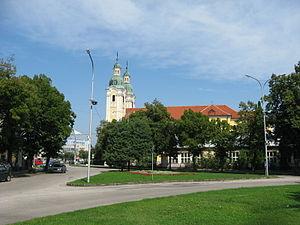
Šurany est une ville de Slovaquie située dans la région de Nitra.